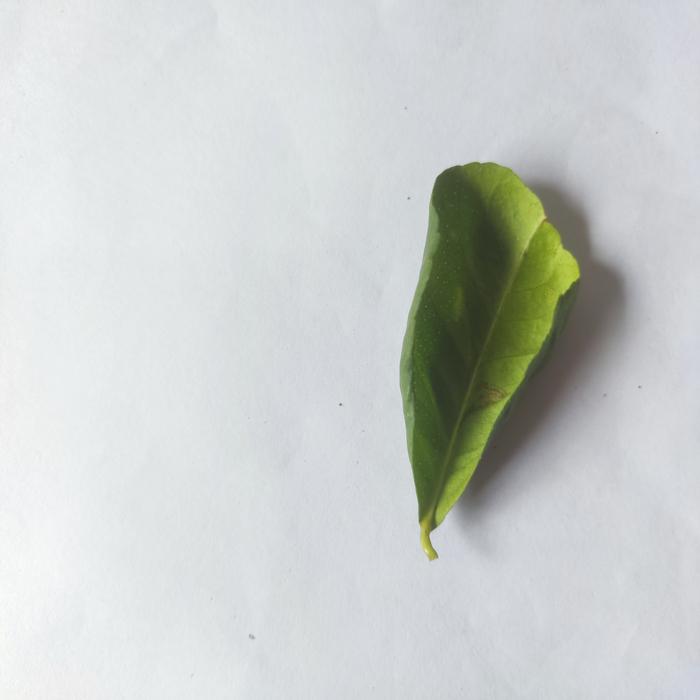
Crop: Lemon
Leaf condition: Leaf_Curl